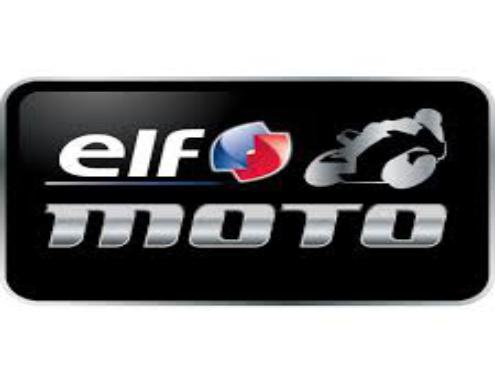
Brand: Elf
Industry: Necessities